SMS Prinz Eugen (1912)

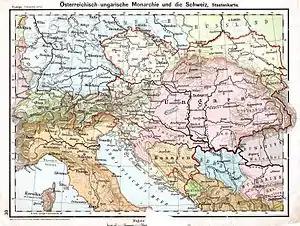
A map showing Austria-Hungary, northern Italy, and the northern Adriatic Sea. The internal divisions of Austria and Hungary are shown as well.

Before the construction of "Prinz Eugen" and the other three ships of the "Tegetthoff" class, most of Austria-Hungary's previous battleships had been designed for the defense of the Empire's coastline. During the 19th-century, sea power had not been a priority in Austrian foreign policy. As a result, the relatively small Austro-Hungarian Navy had little public interest or support. However, the appointment of Archduke Franz Ferdinand – heir to the Austro-Hungarian throne and a prominent and influential supporter of naval expansion – to the position of admiral in September 1902 greatly increased the importance of the navy in the eyes of both the general public and the Austrian and Hungarian Parliaments. Franz Ferdinand's interest in naval affairs were largely motivated from his belief that a strong navy would be necessary to compete with Italy, which he viewed as Austria-Hungary's greatest regional threat.